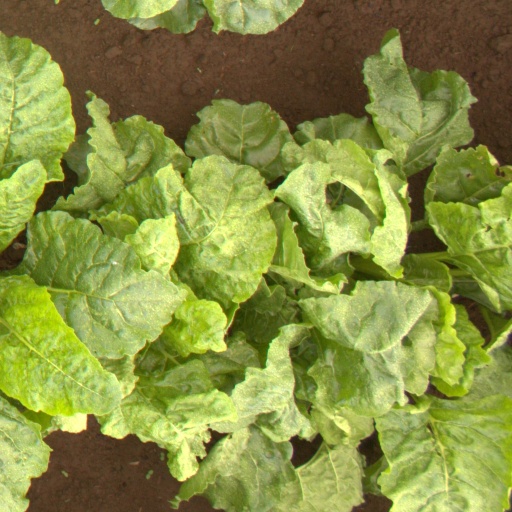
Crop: sugar beet